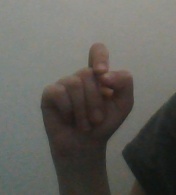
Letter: fa